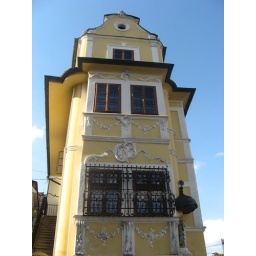
&amp;quot;The skinniest house in central Europe.&amp;quot; It now houses a clock museum and a tiny cafe.